Bangladesh Railway Class 2000

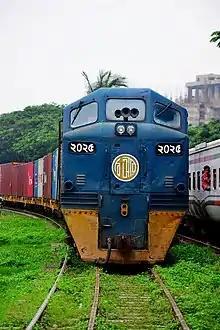
BR locomotive 2025 with Container train

The Class 2000 is an 1100 hp Locomotive. The Electro Motive Division export model of his locomotive is EMD B12. It uses a 12-cylinder EMD 567 diesel prime mover. The wheel arrangement of this locomotive is A1A-A1A. The Class 2000 locomotives have a similar specification to the Vitoria-Minas Railroad Estrada de Ferro Vitória a Minas locomotives of Brazil.